Joker (2000 film)

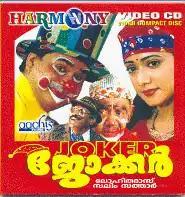
VCD cover

Joker is a 2000 Indian Malayalam-language satirical drama film written and directed by A. K. Lohithadas. The film stars Dileep, with Manya, Nishanth Sagar, Bahadoor, T. S. Raju, Mamukkoya, and Bindu Panicker in supporting roles. The film was edited by A. Sreekar Prasad. The songs were composed by Mohan Sithara, while S. P. Venkatesh provided the background score.